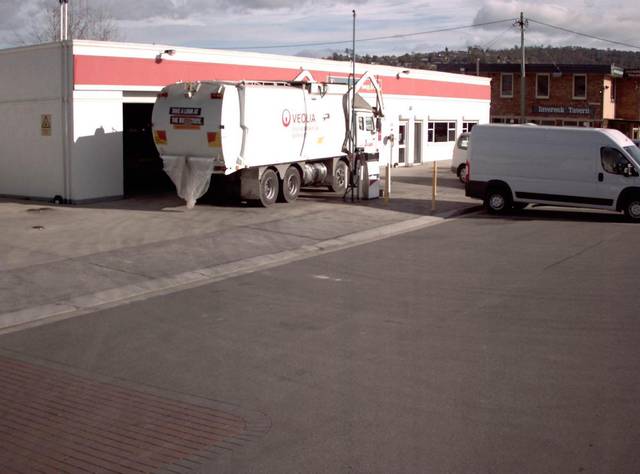
Region: Australia
Coordinates: -41.429, 147.137